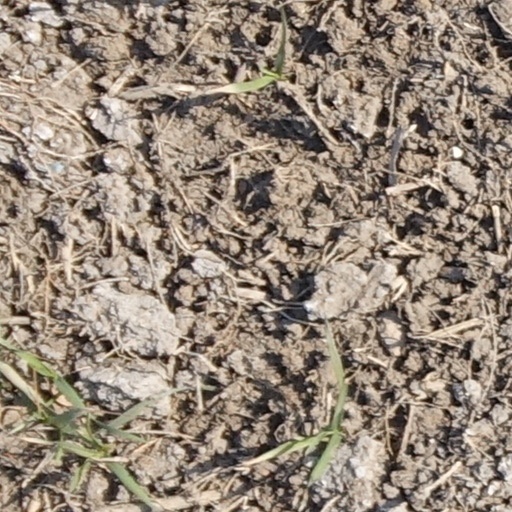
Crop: wheat